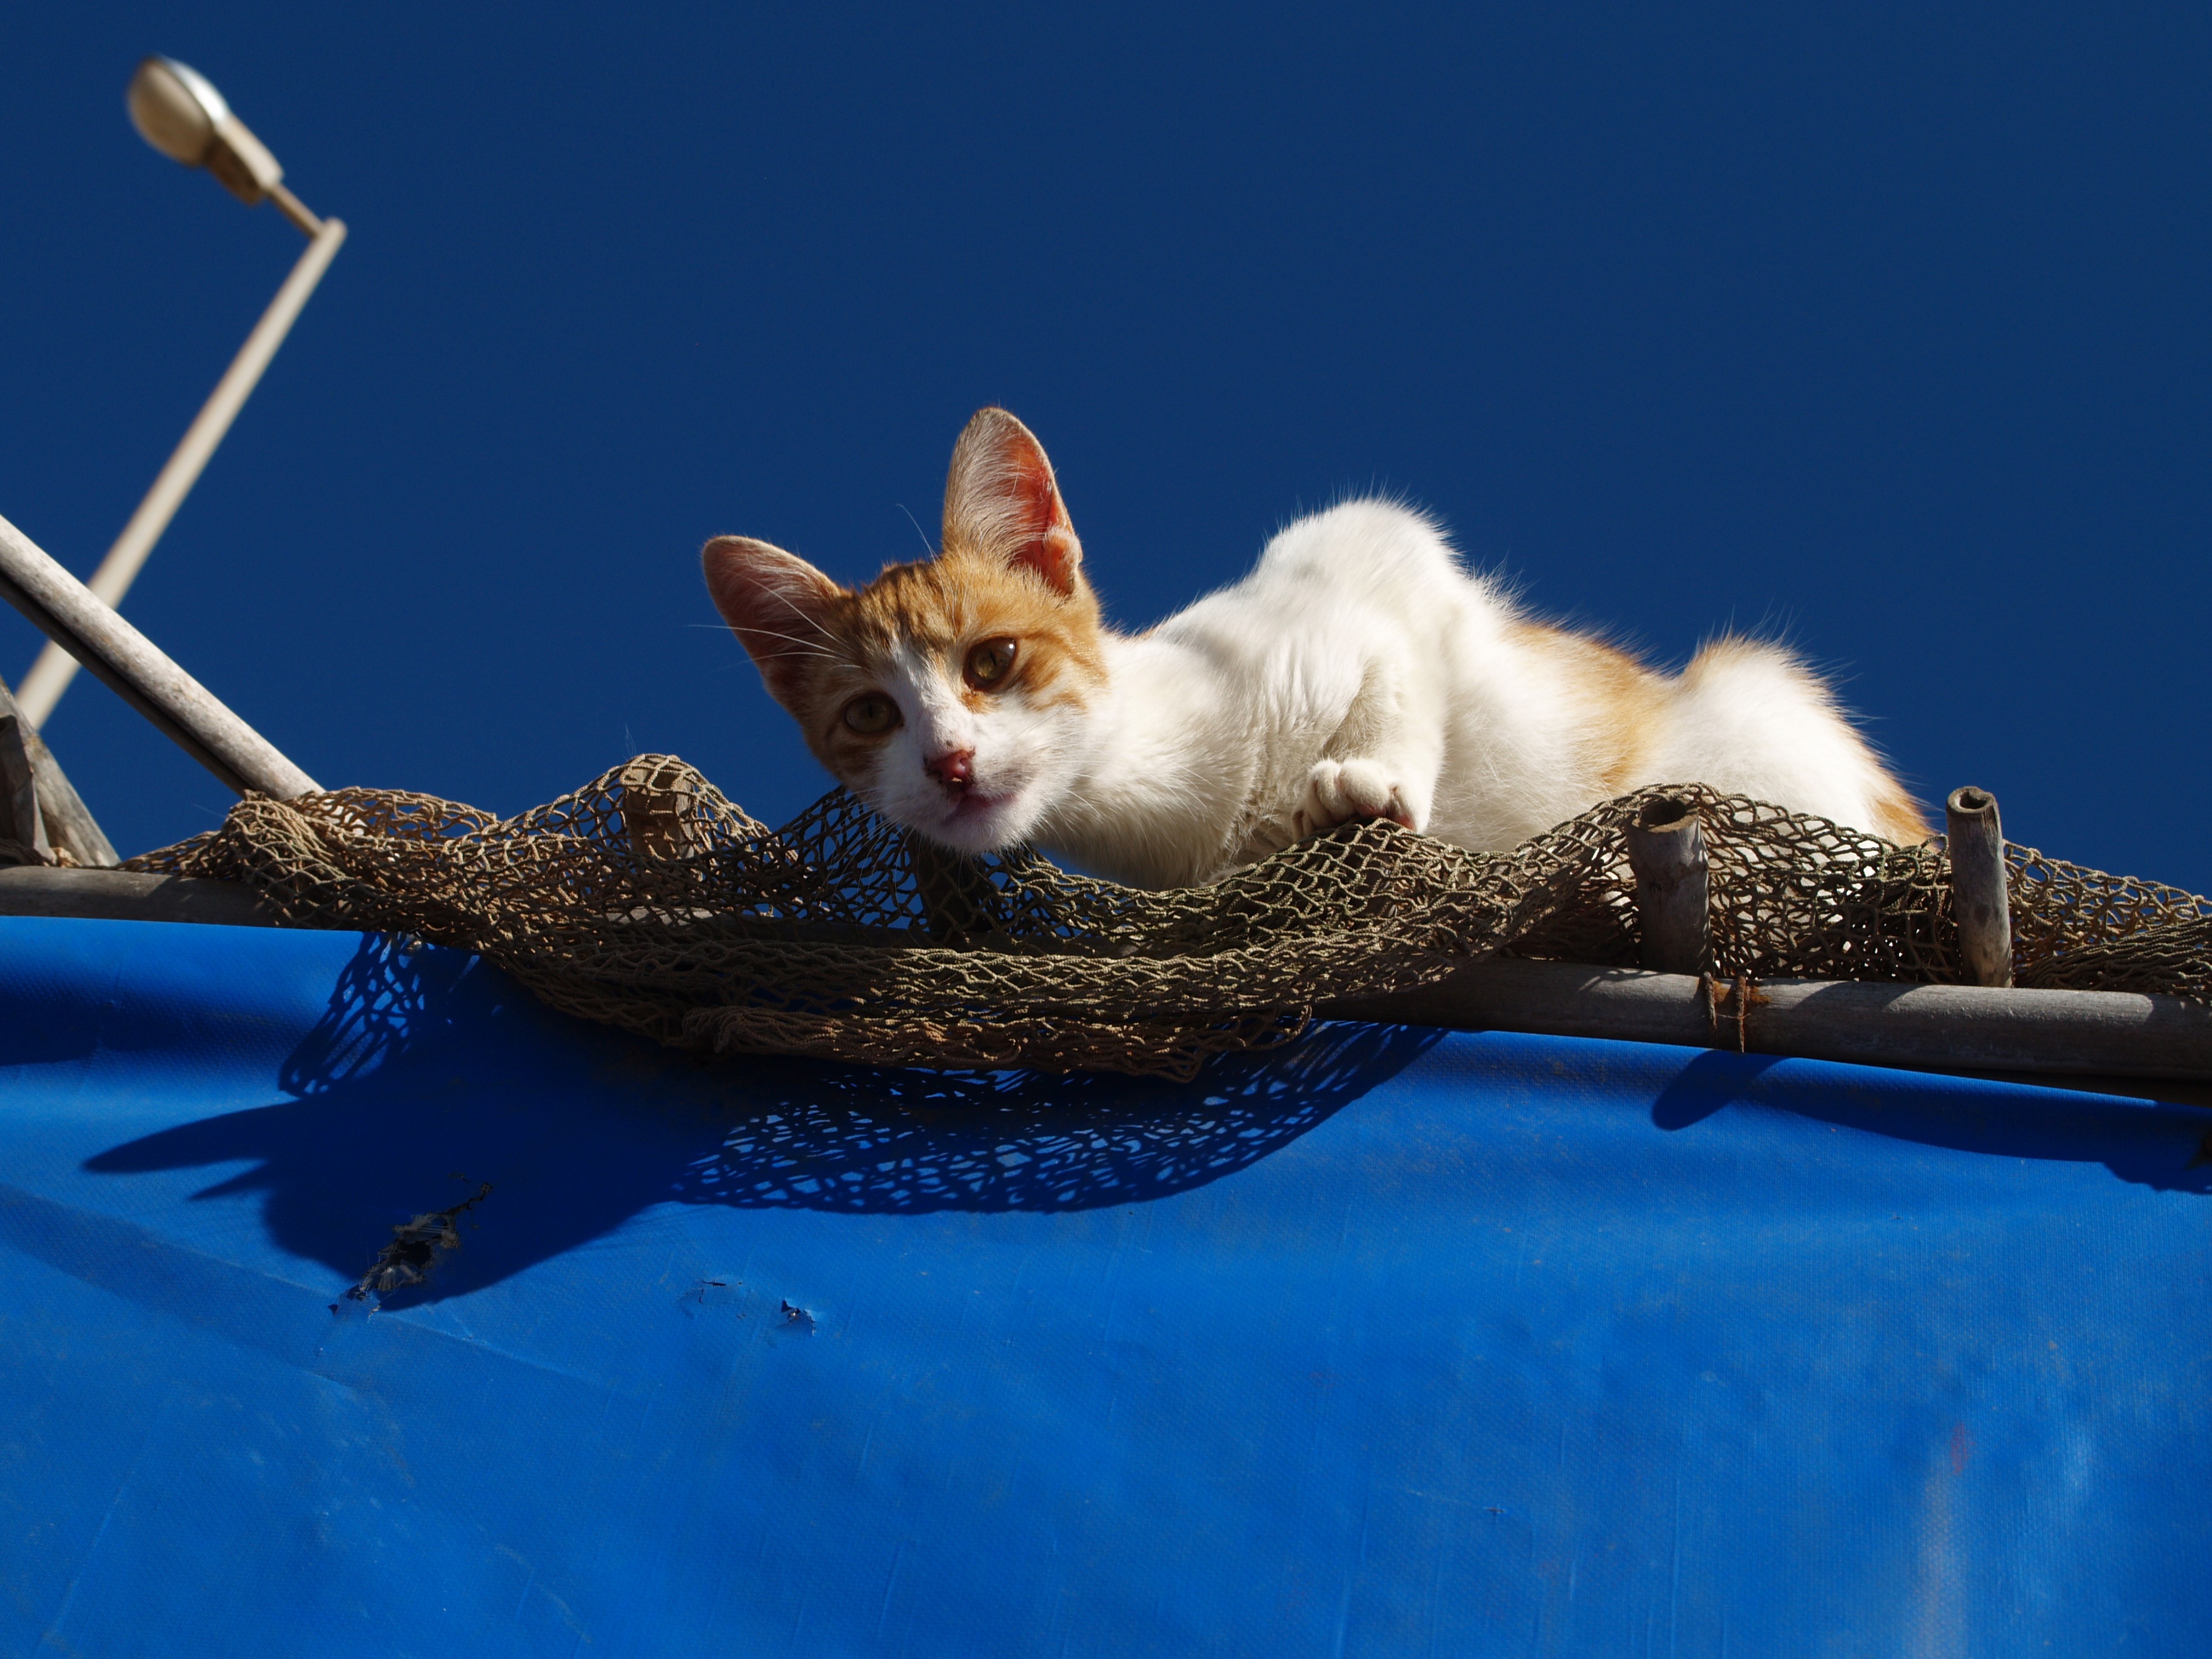
kitten, cat, feline, mammal, blue, vertebrate, ambush, small to medium sized cats, cat like mammal